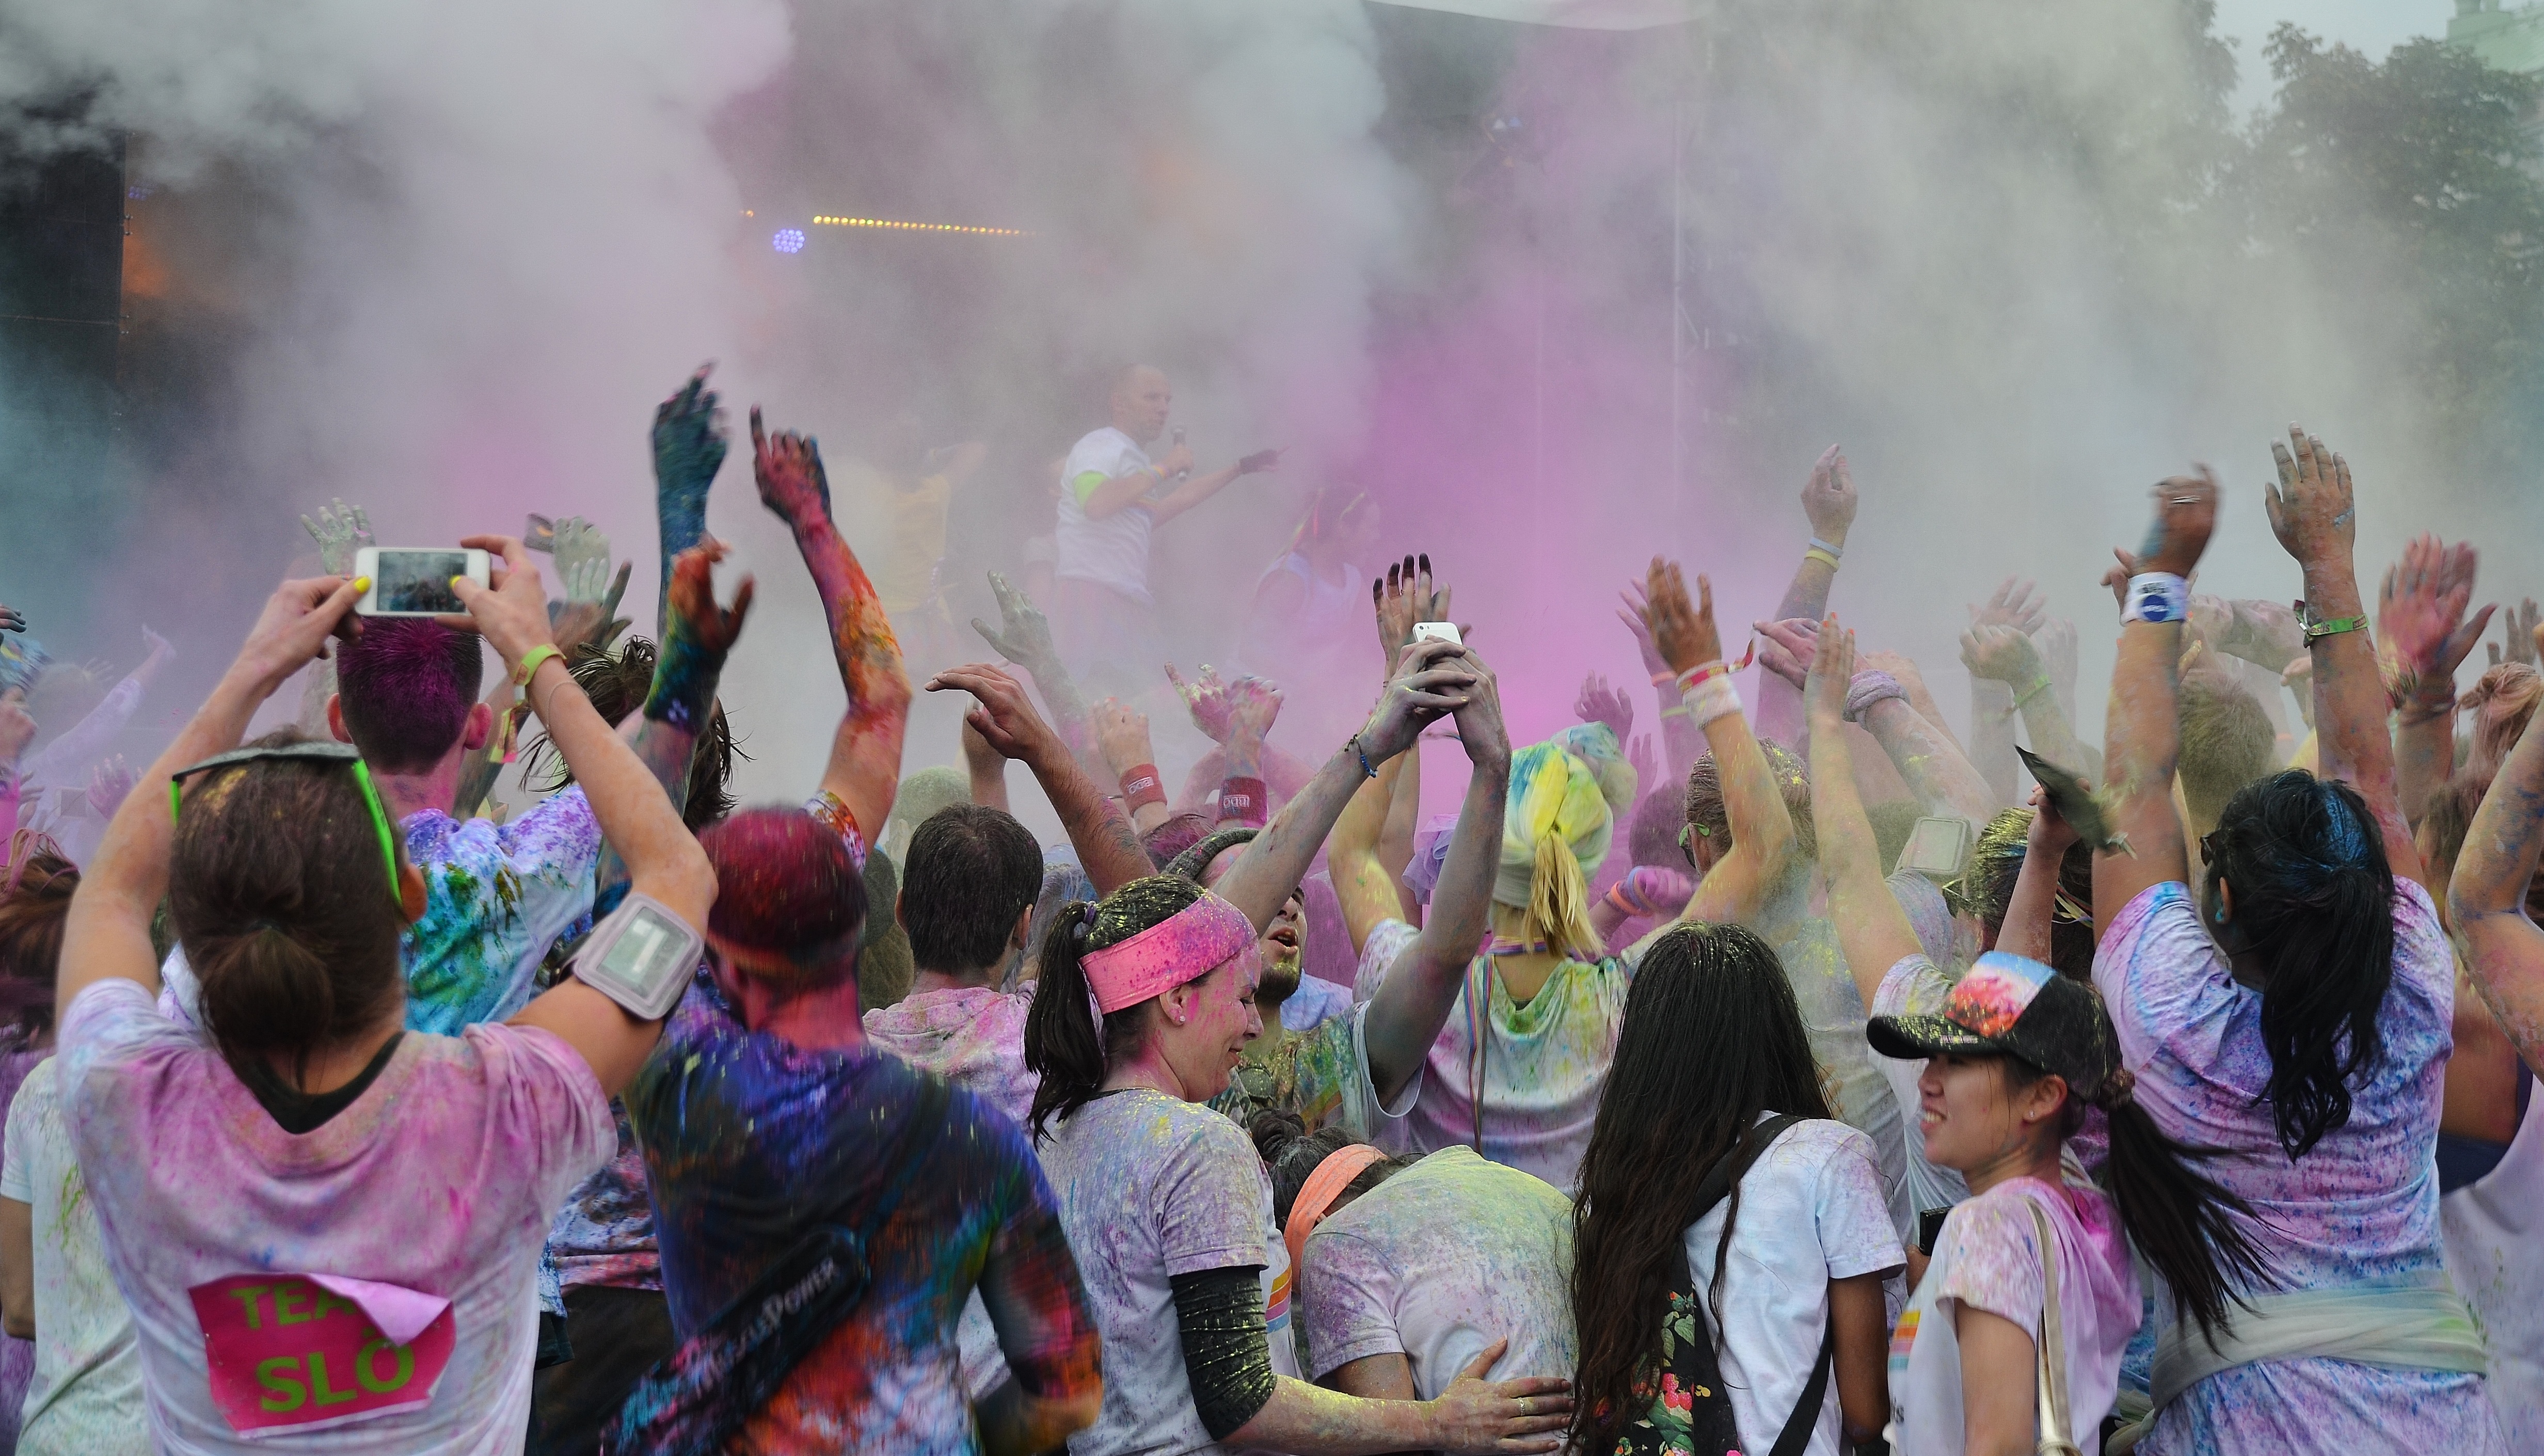
person, people, running, run, crowd, summer, celebration, audience, young, youth, colorful, festival, happy, party, funny, social group, color run festivals